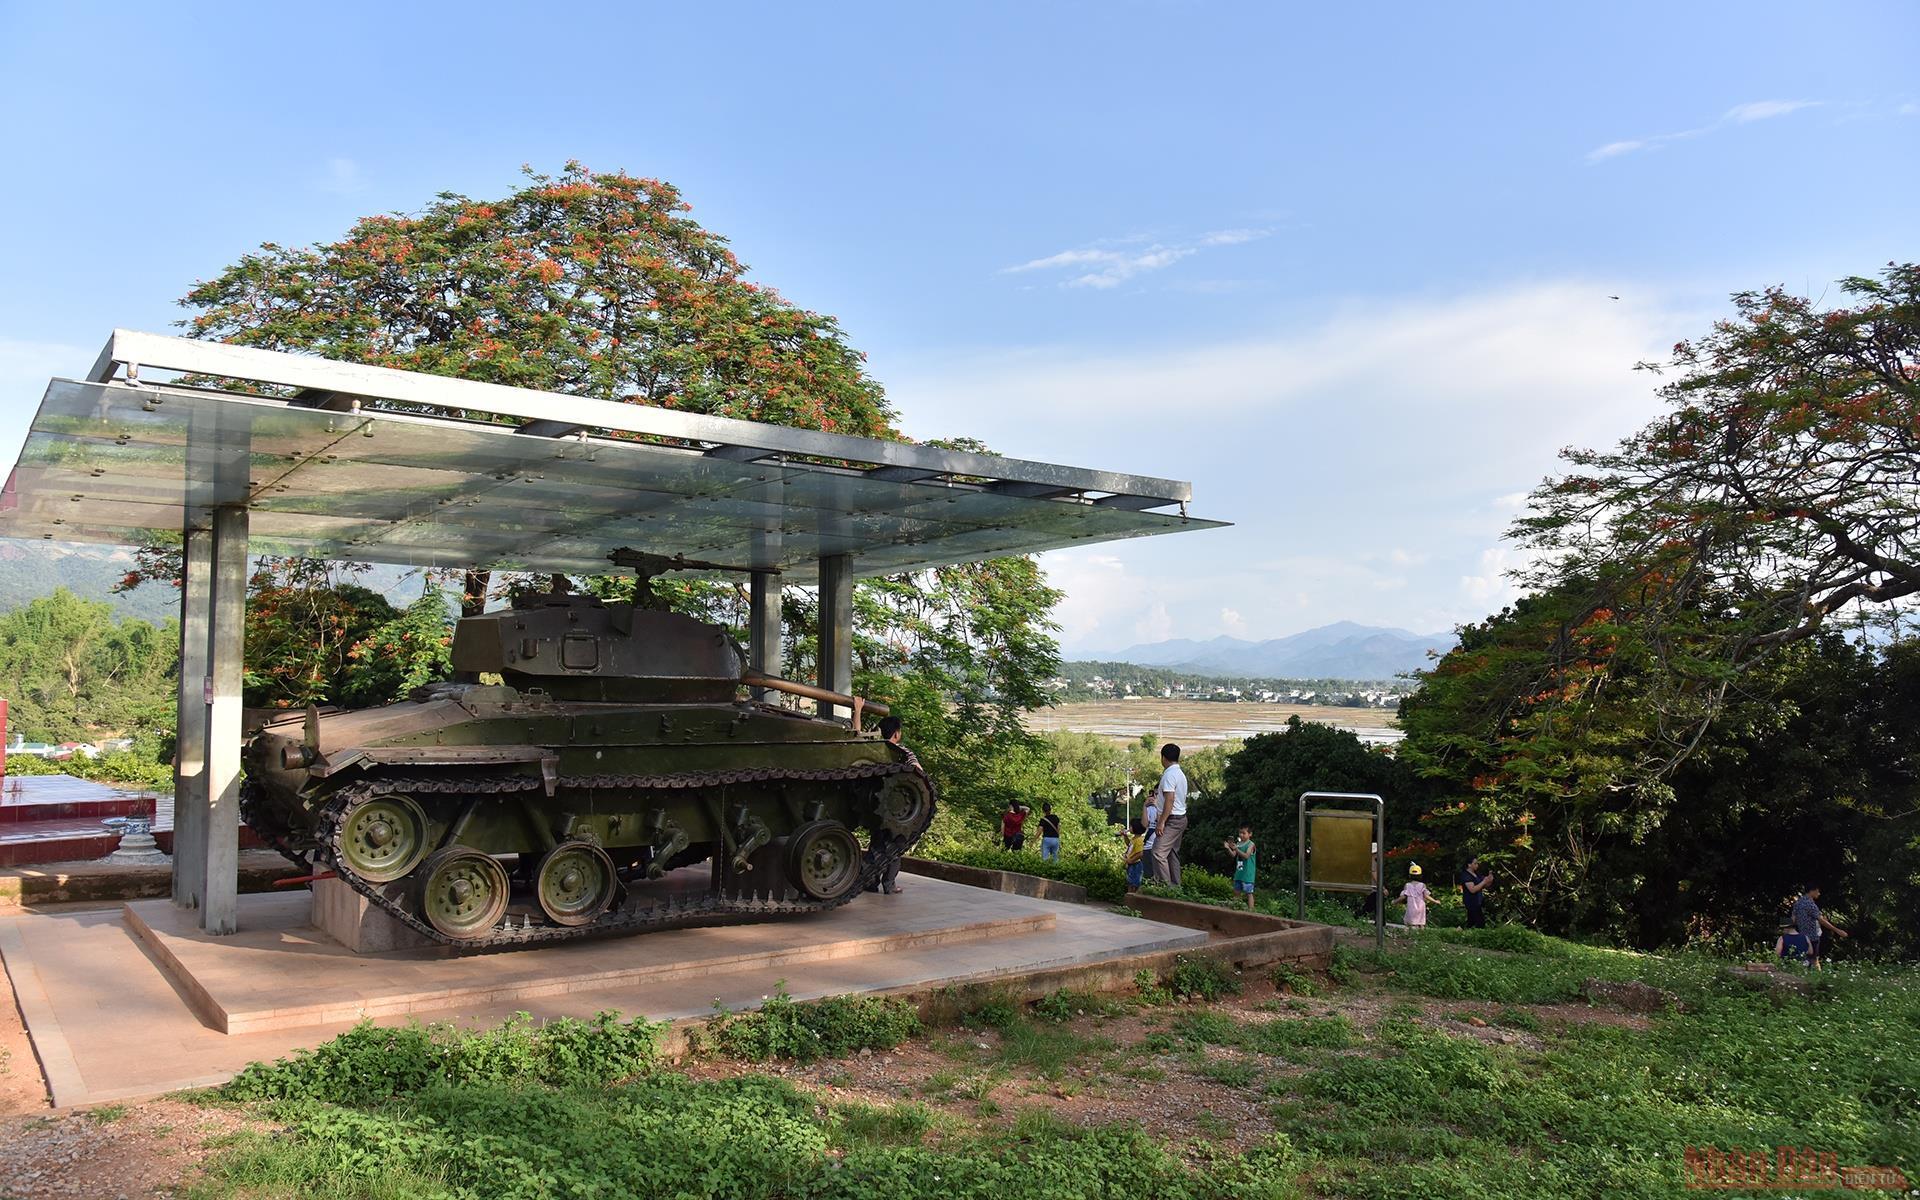
có một chiếc xe tăng được trưng bày ở ngoài trời